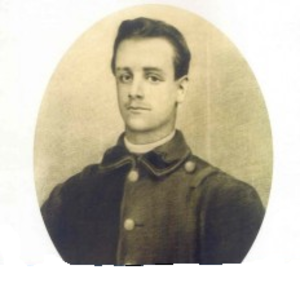
Pietro Barsanti est un militaire italien.